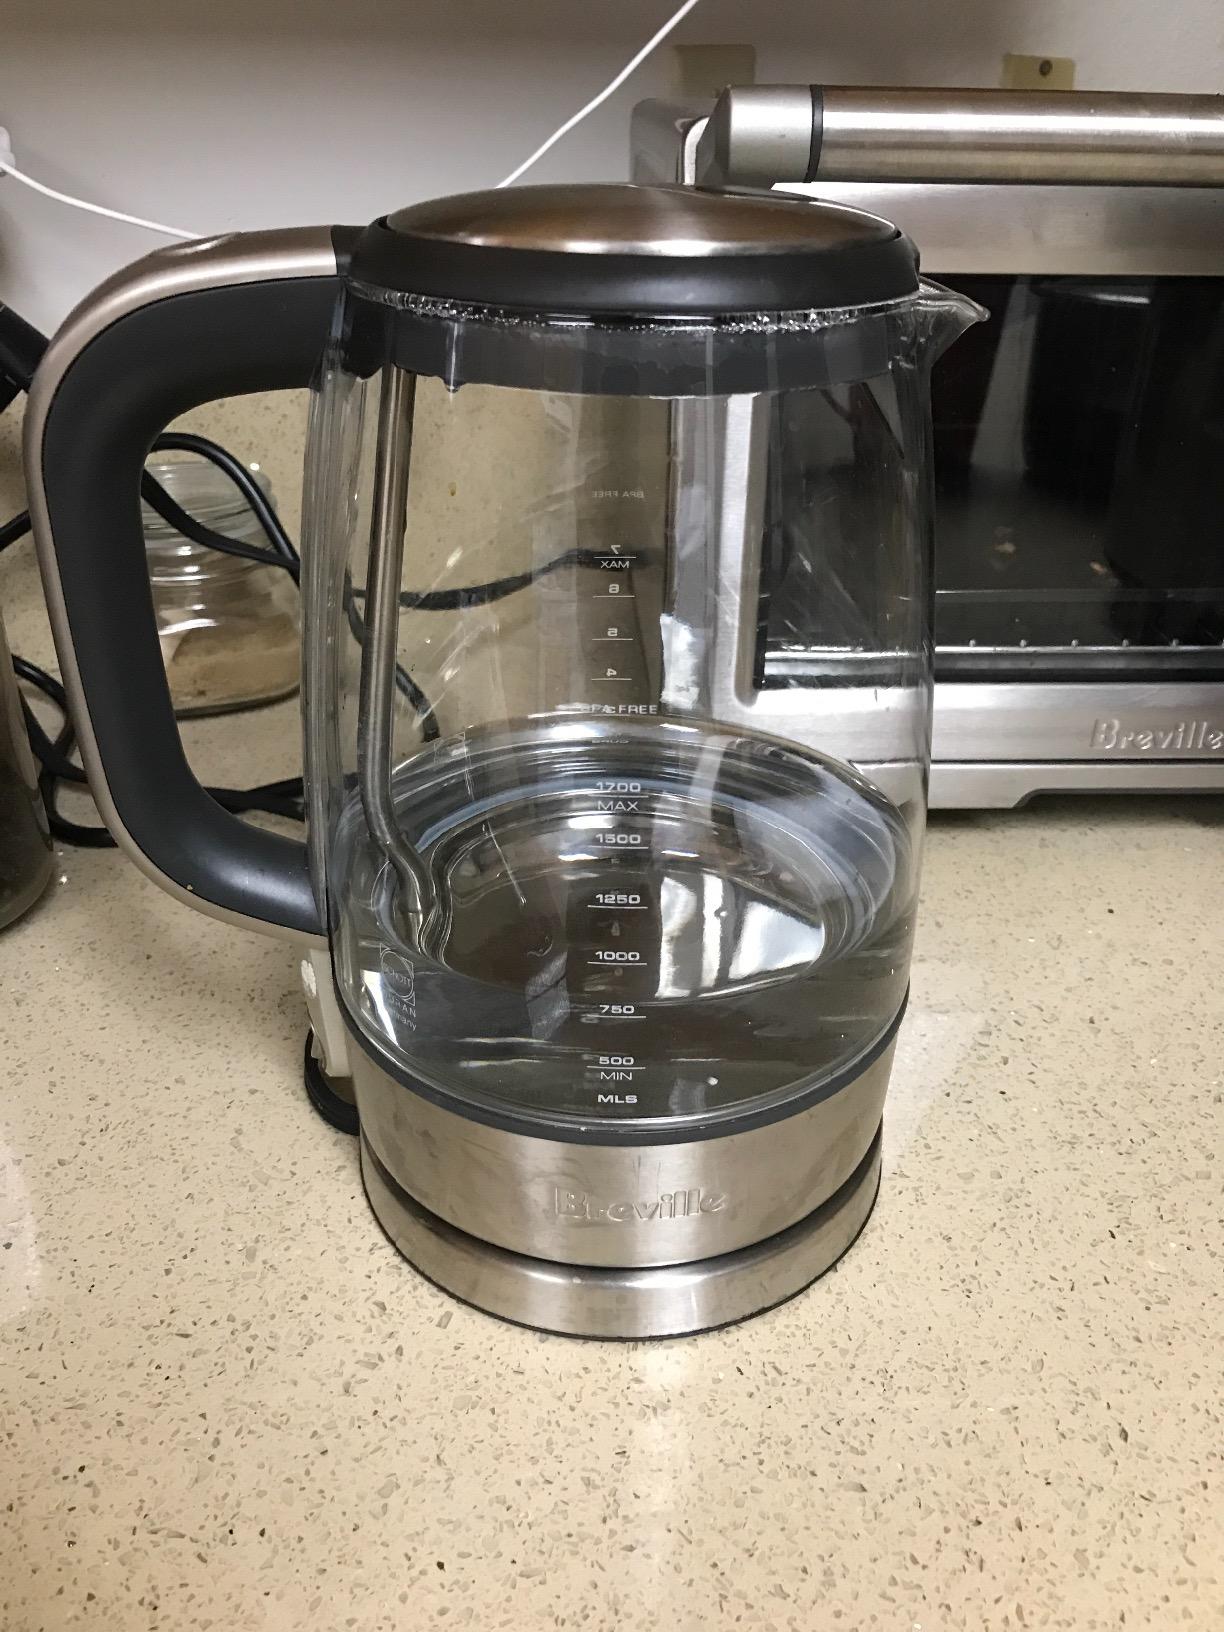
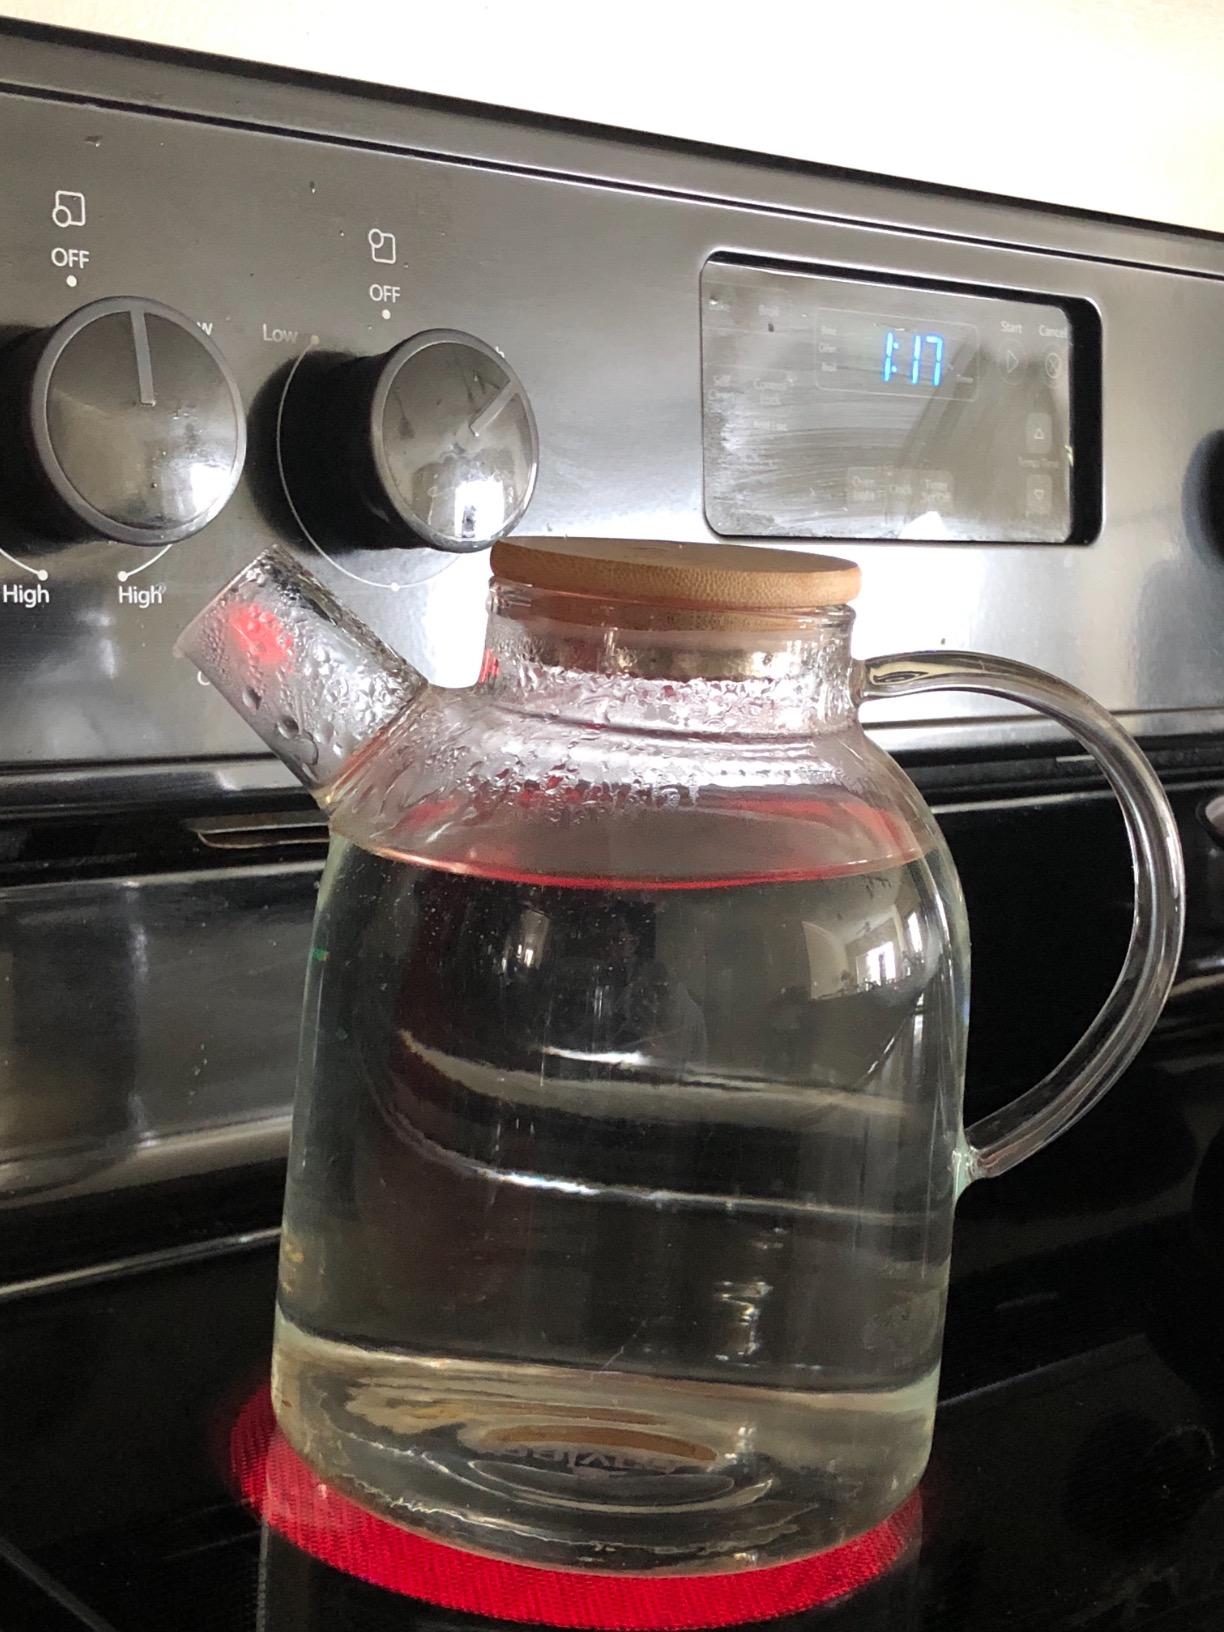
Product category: items_kettle
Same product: no